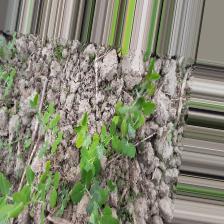
Label: Normal